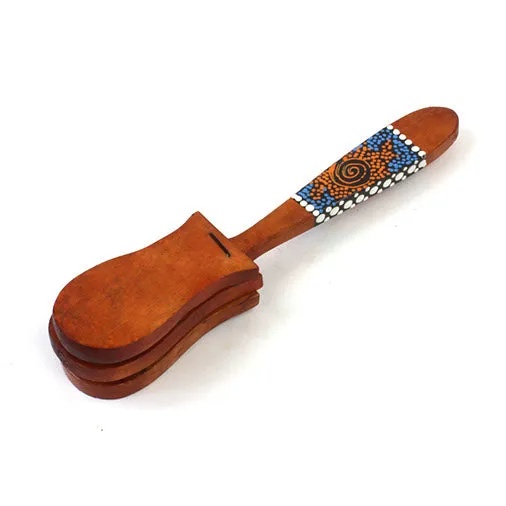
Painted Castanet Rattle
Brand: Siesta Crafts
A great slapping, clapping, percussive instrument made from wood with polished coconut pieces to make a loud crisp clap. Hand decorated with a lovely dot painting technique. Specifications: 5cm × 23cm Origin: Indonesia
Category: Arts & Entertainment > Hobbies & Creative Arts > Musical Instruments > Percussion > Hand Percussion > Musical Scrapers & Ratchets > Musical Ratchets